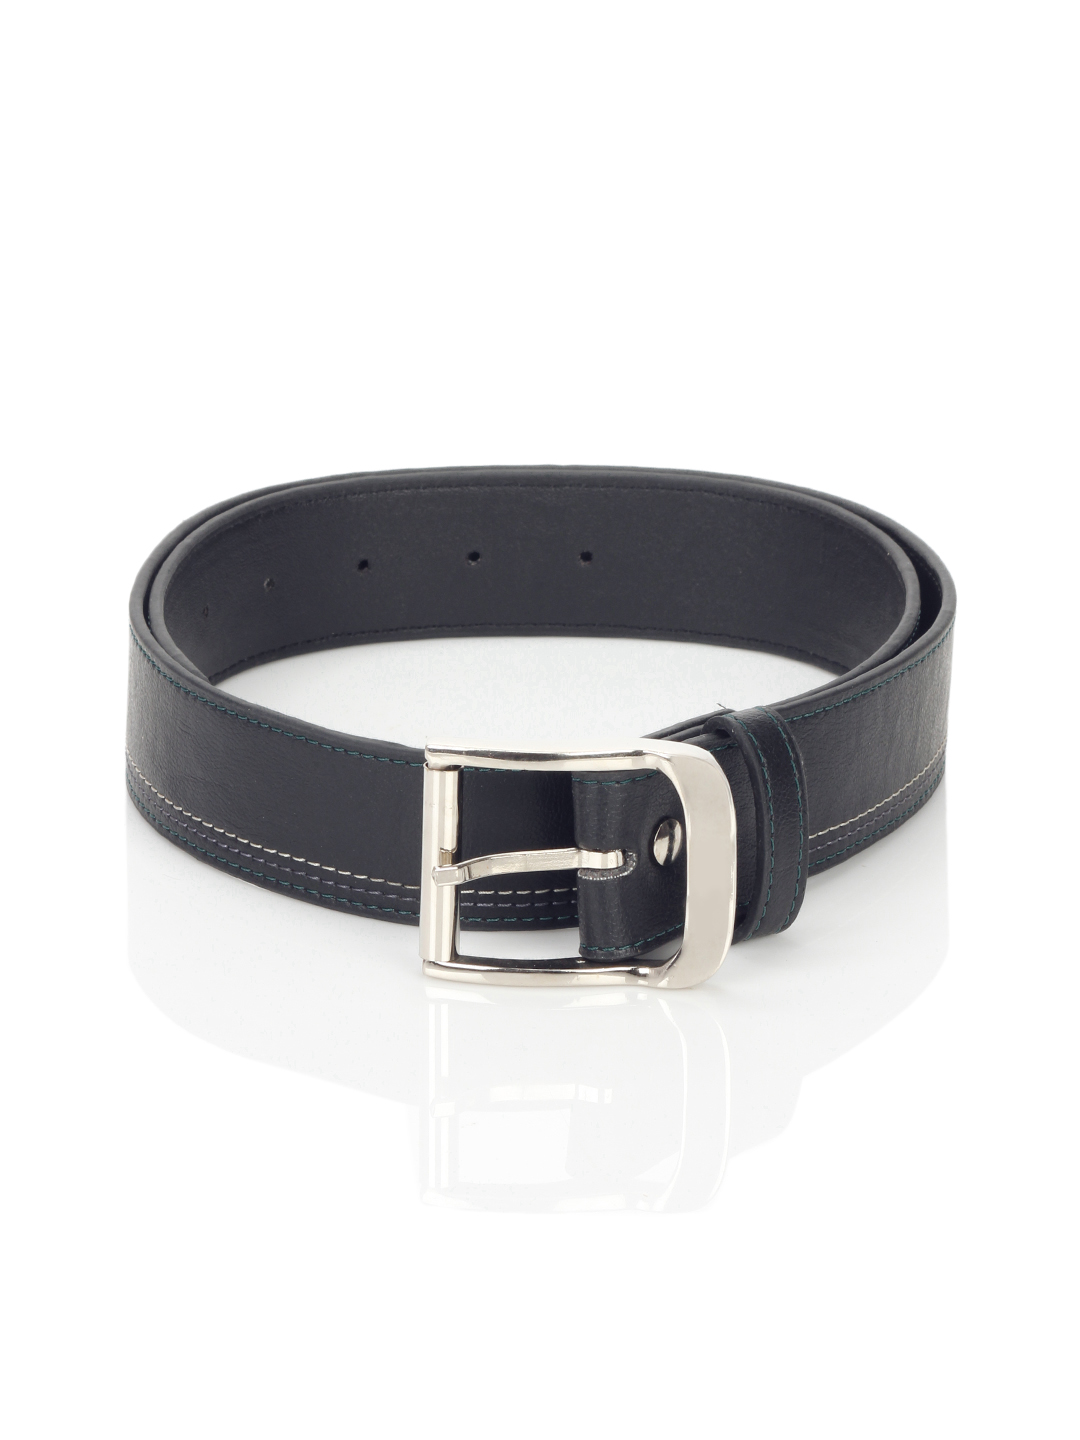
Baggit Women Capri Dum Navy Blue Belt
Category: Accessories / Belts / Belts
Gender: Women
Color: Navy Blue
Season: Summer 2012
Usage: Casual